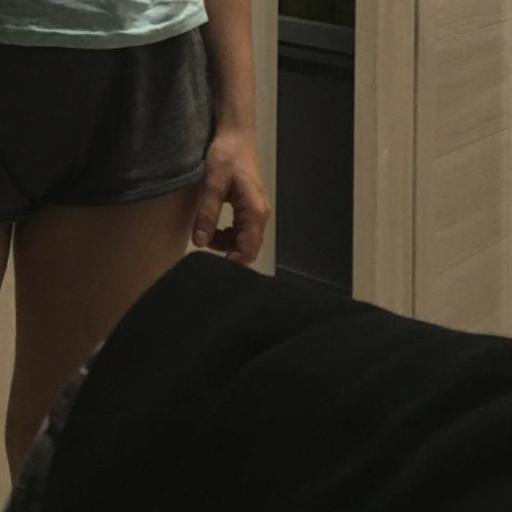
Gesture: no_gesture